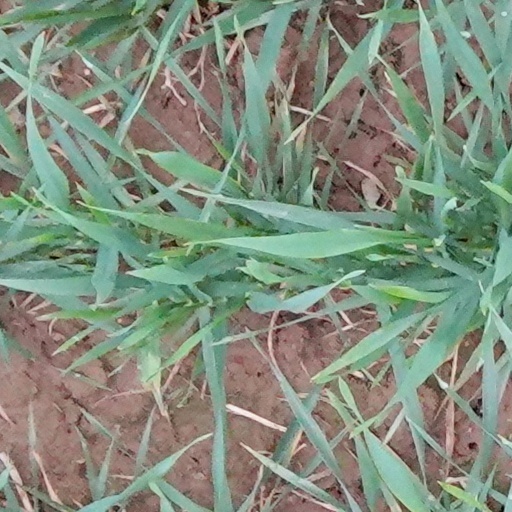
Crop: wheat